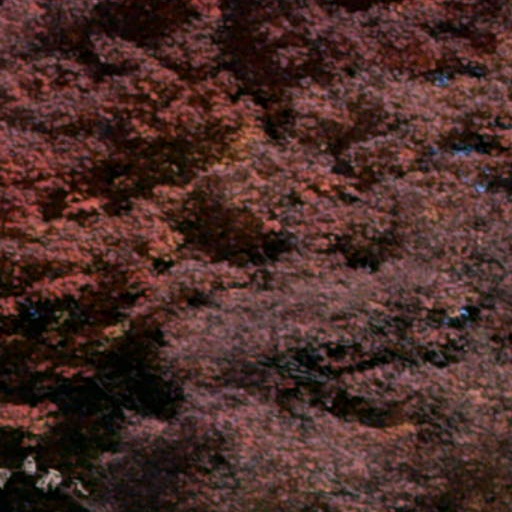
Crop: cassava